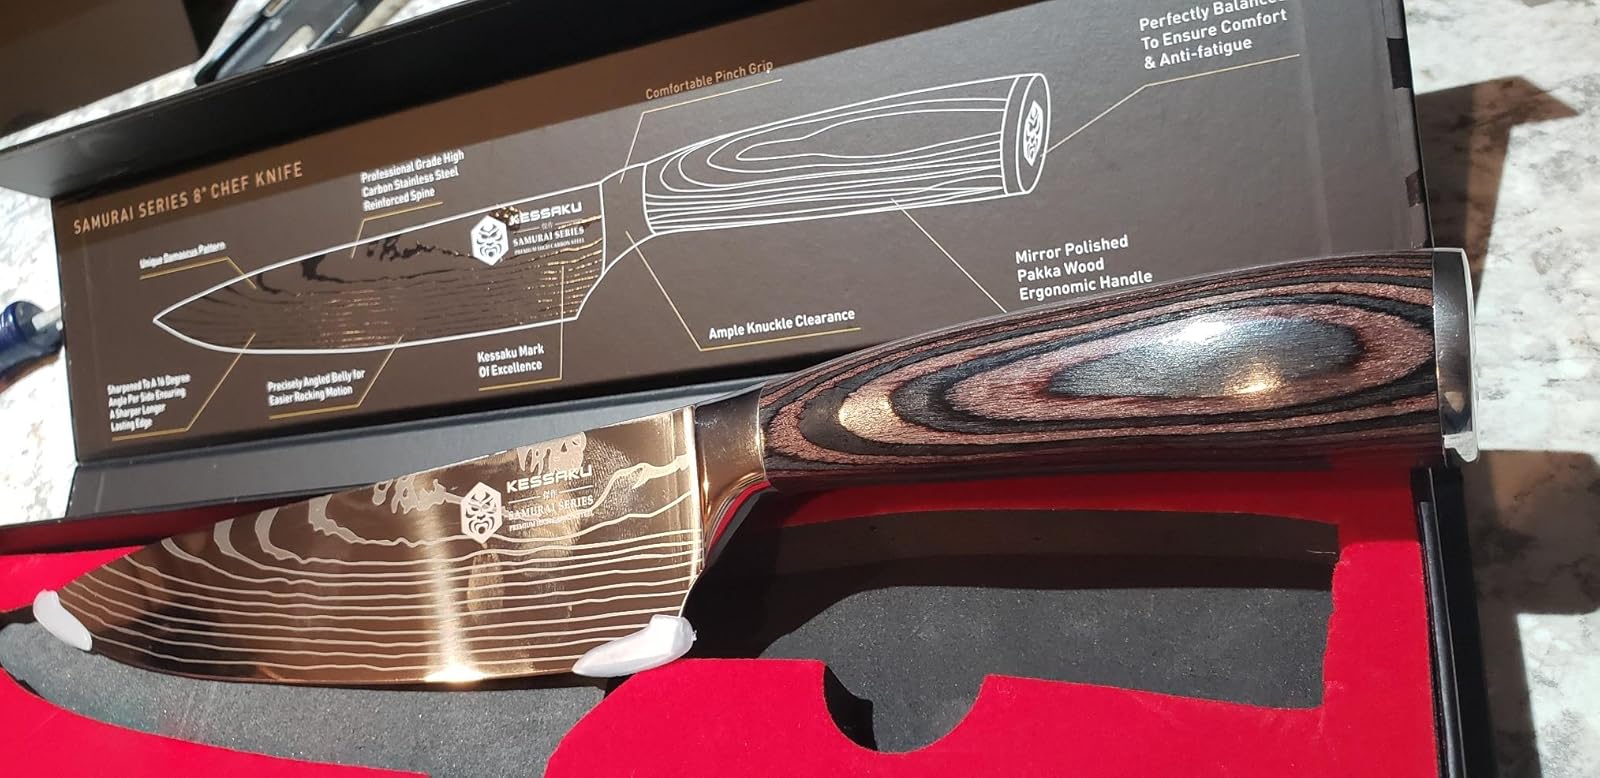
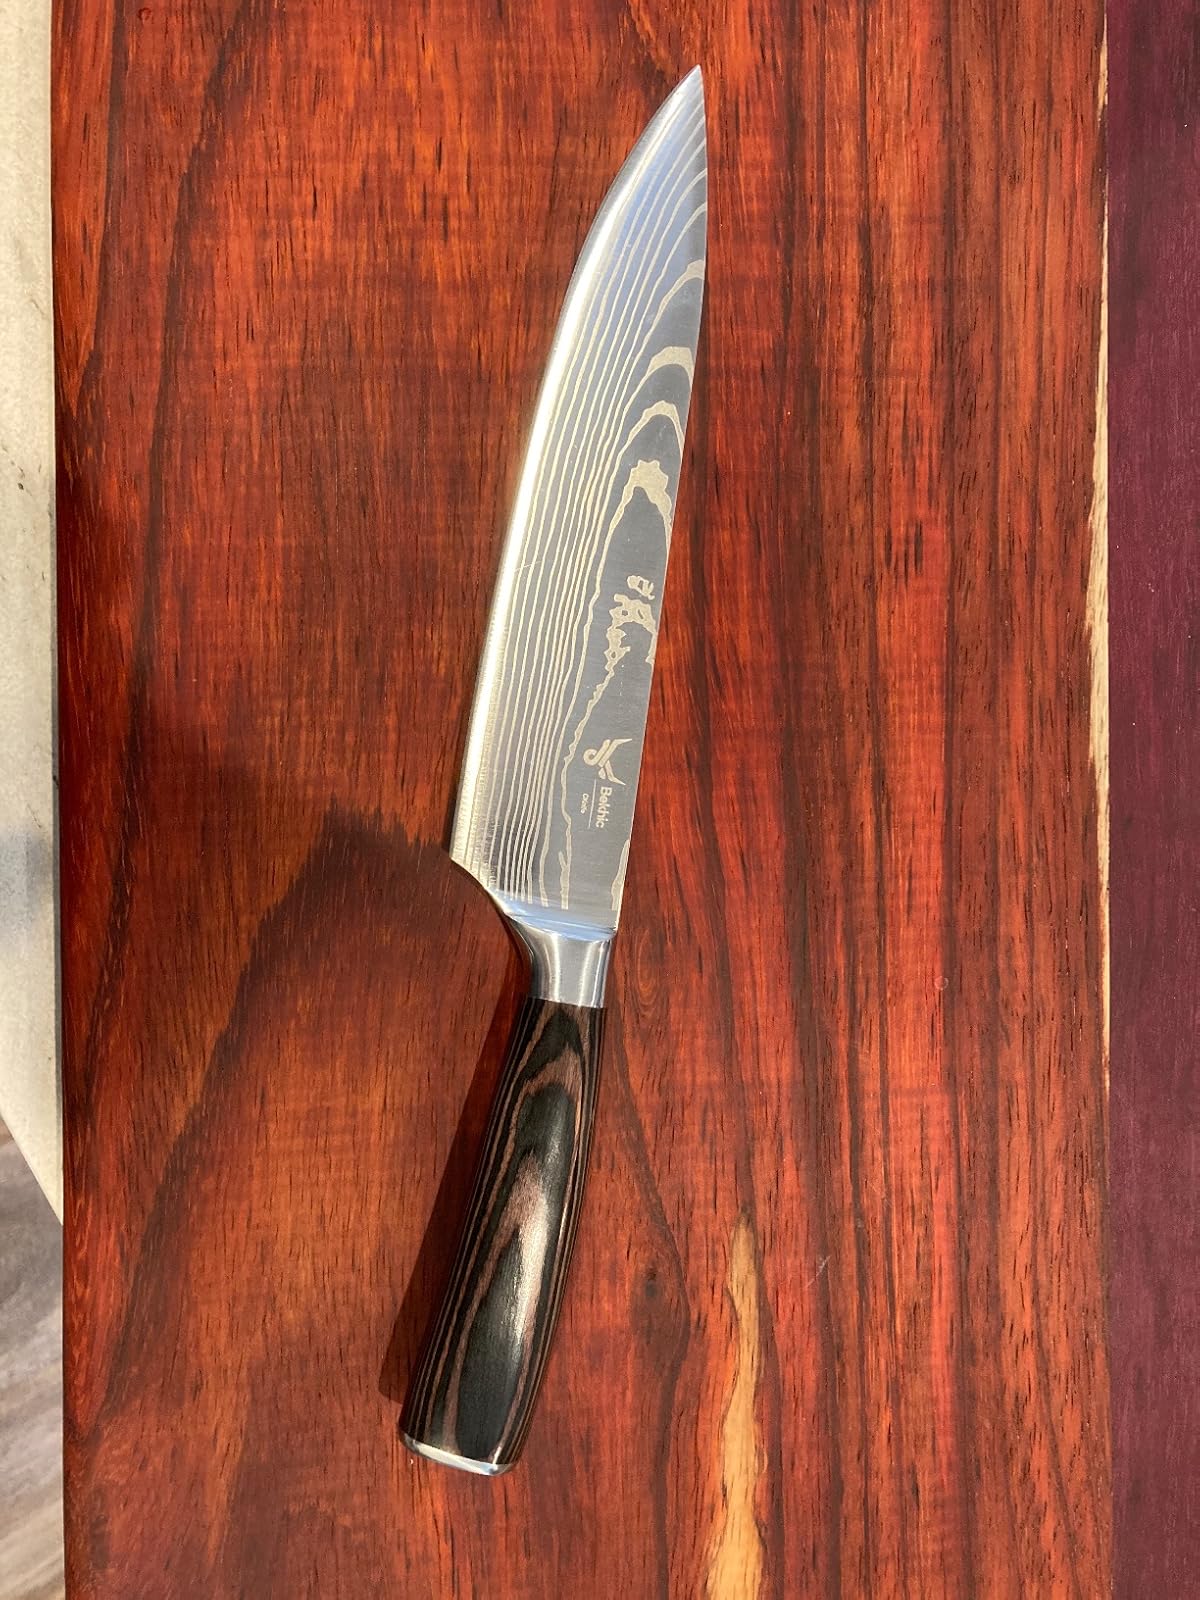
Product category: items_knife
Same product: no